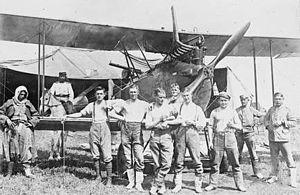
La 6ᵉ armée ottomane est une grande unité de l'armée ottomane créée à partir du commandement régional d'Irak. Elle combat pendant la Première Guerre mondiale en Orient où elle remporte la victoire de Kut-el-Amara. Décimée à la fin de la campagne de Mésopotamie, elle perd Bagdad et évacue le vilayet de Mossoul après l'armistice, une partie de ses hommes se joignant aux milices locales contre les chrétiens et les Britanniques.